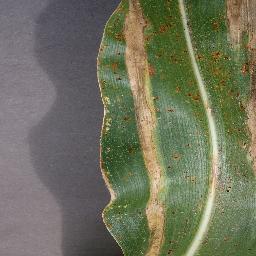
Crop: corn
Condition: (maize)_northern_blight